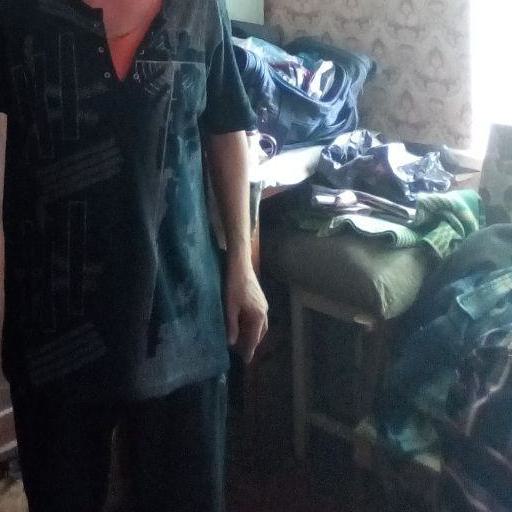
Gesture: no_gesture